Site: brandenburg
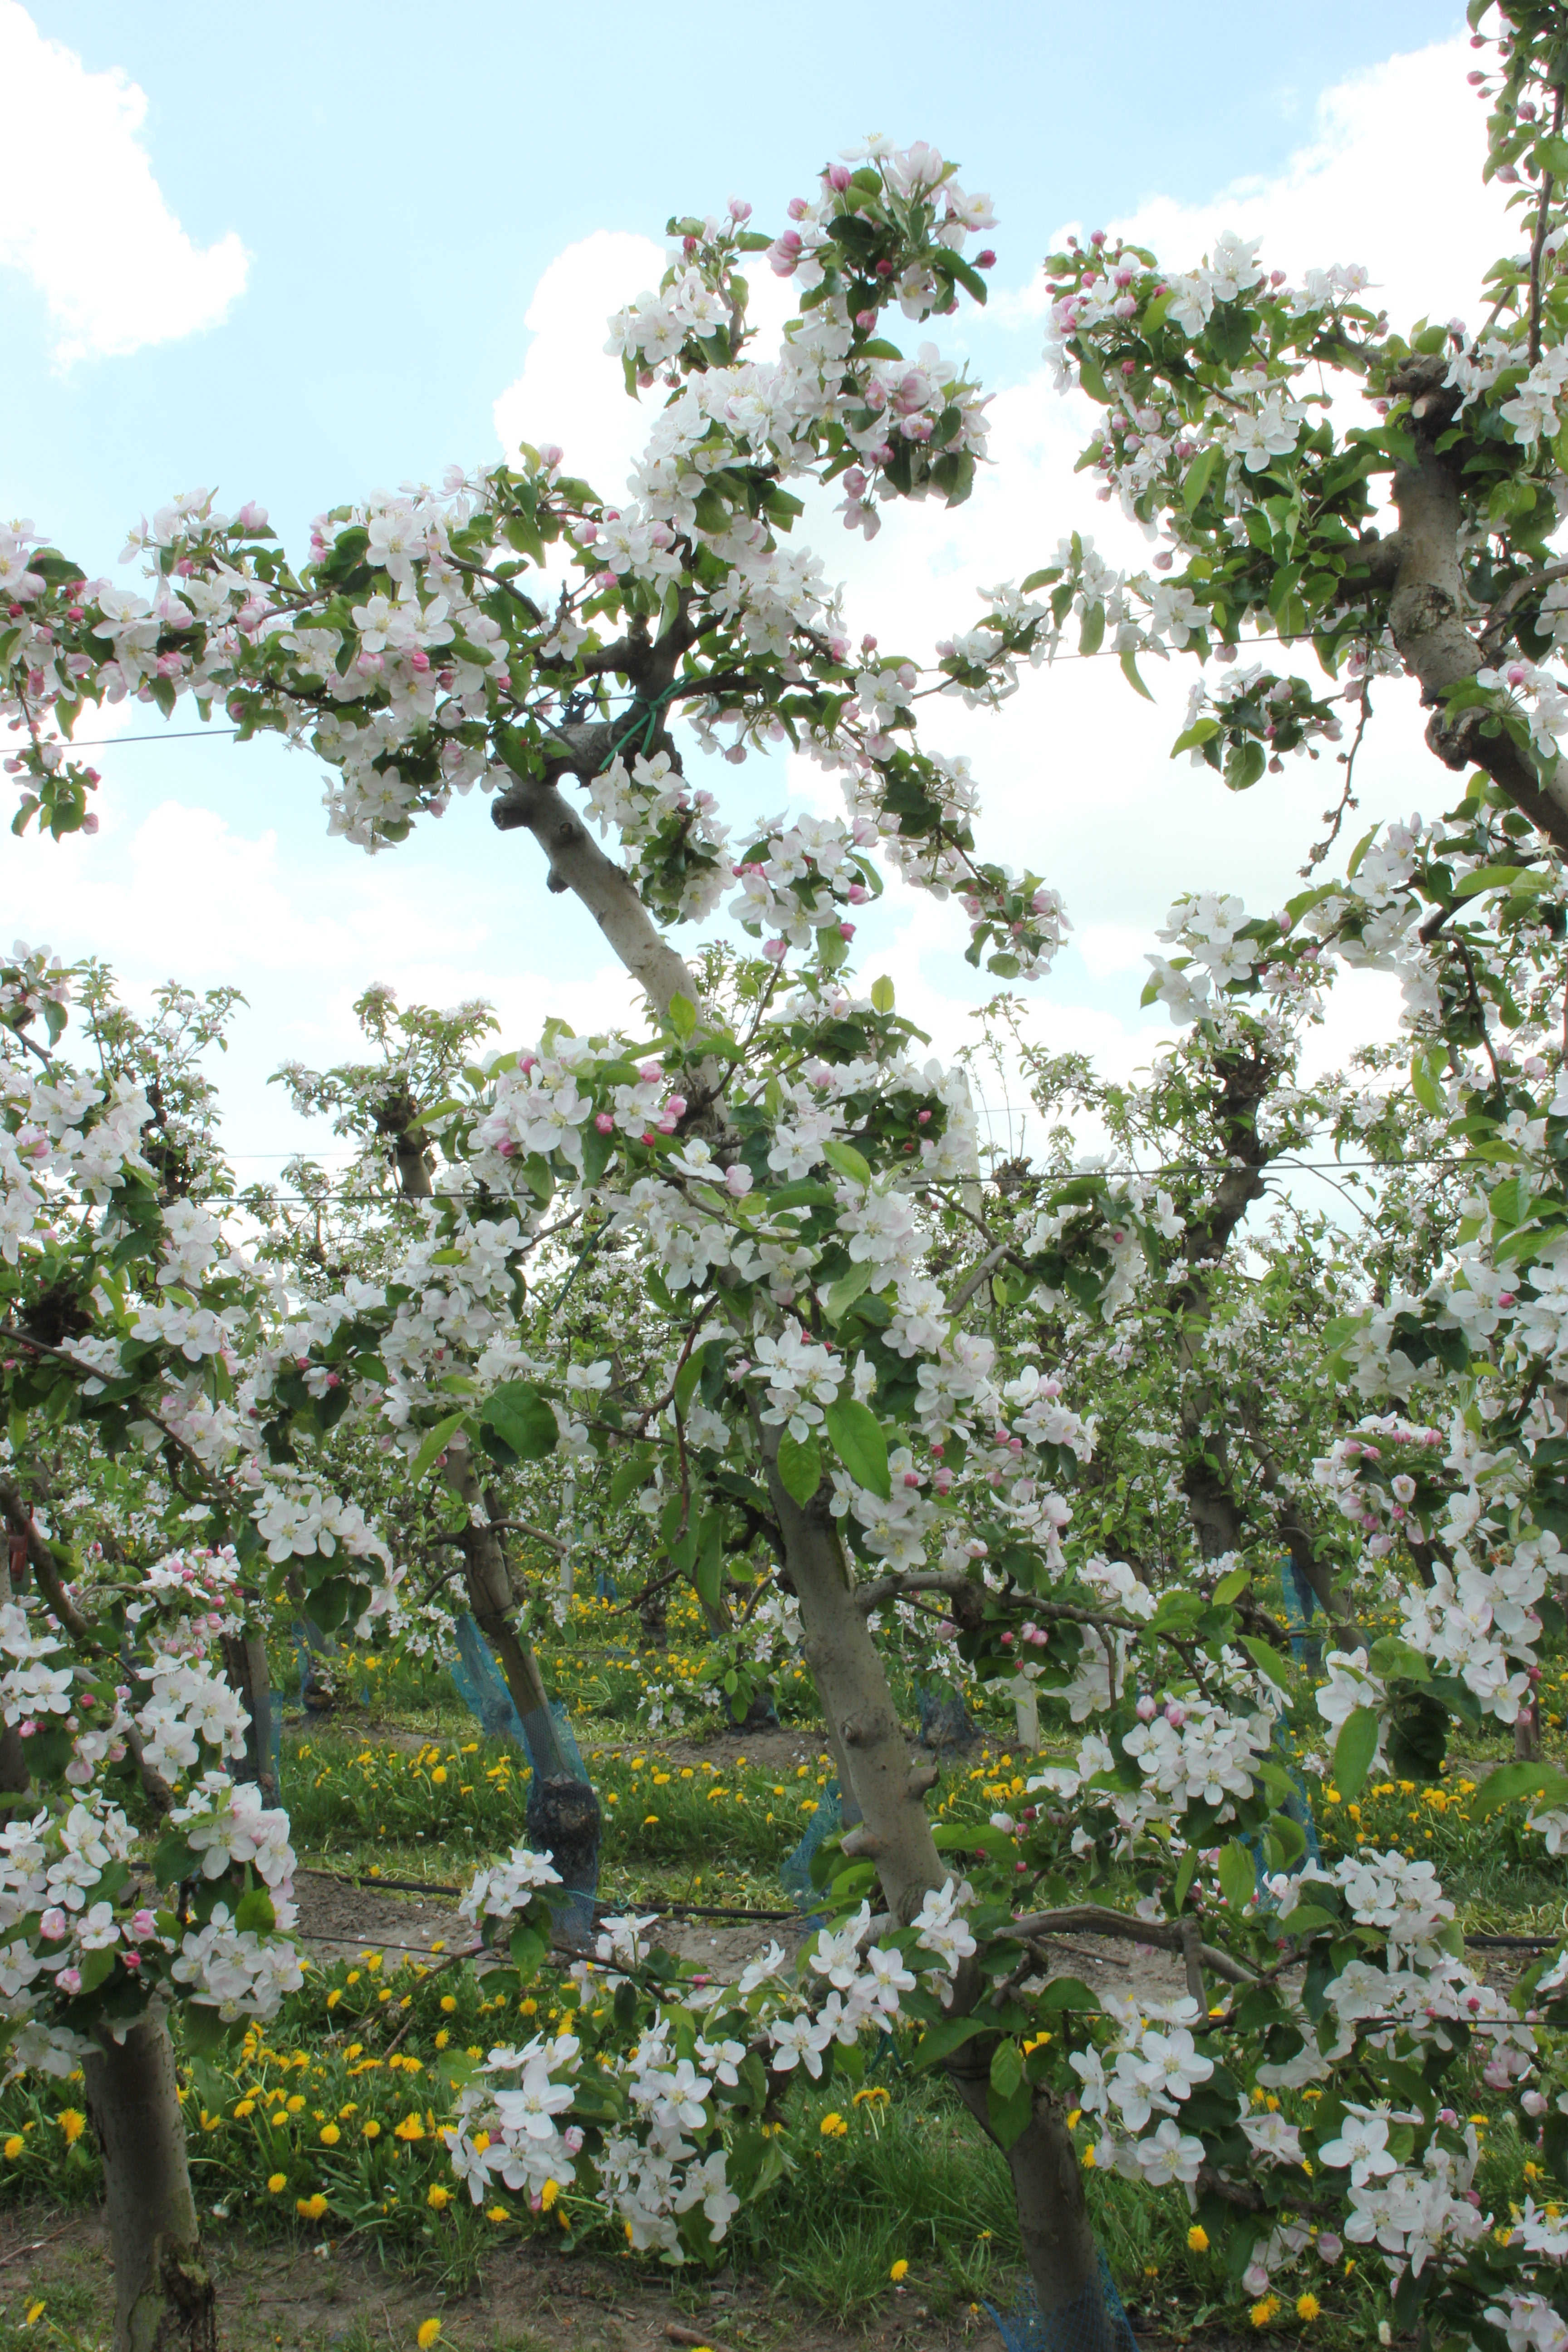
Growth stage (BBCH 65): Flowering